Castle warrior

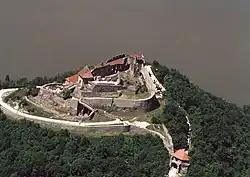
Ruins of the royal castle at Visegrád

The alienation of some pieces of "castle lands" began under the early kings of the Árpád dynasty, which initially always resulted in the resettlement of castle warriors on new lands. However, King Andrew II (1205–1235) distributed large parcels of "castle lands" (sometimes whole counties) among his followers. This resulted in a significant number of castle warriors losing their direct contact with the monarchs and becoming subject to the authority of other lords. Even the status of those who remained on castle lands were threatened from the 1370s by the emerging idea of "royal right". According to this concept, all land that was not owned by the nobility or an ecclesiastic body belonged to the monarch, thus the property rights of those who had not been ennobled could be questioned.